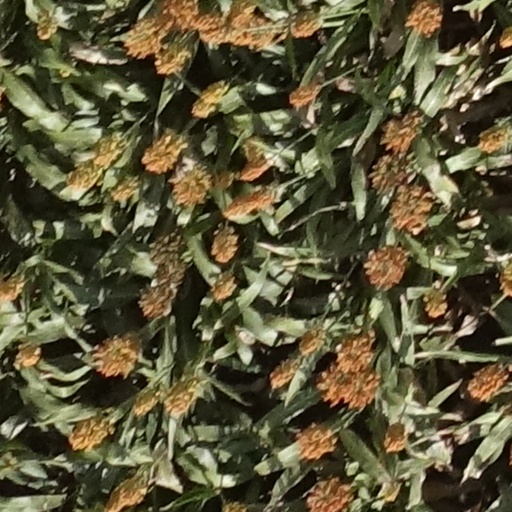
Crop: sorghum